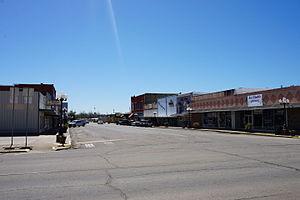
La ville américaine de Hugo est le siège du comté de Choctaw, dans l’État d’Oklahoma. Lors du recensement de 2000, elle comptait 5 536 habitants.